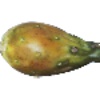
Label: Cactus fruit 1